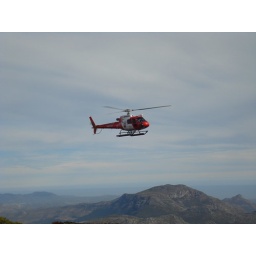
Fly by the top of table mountain